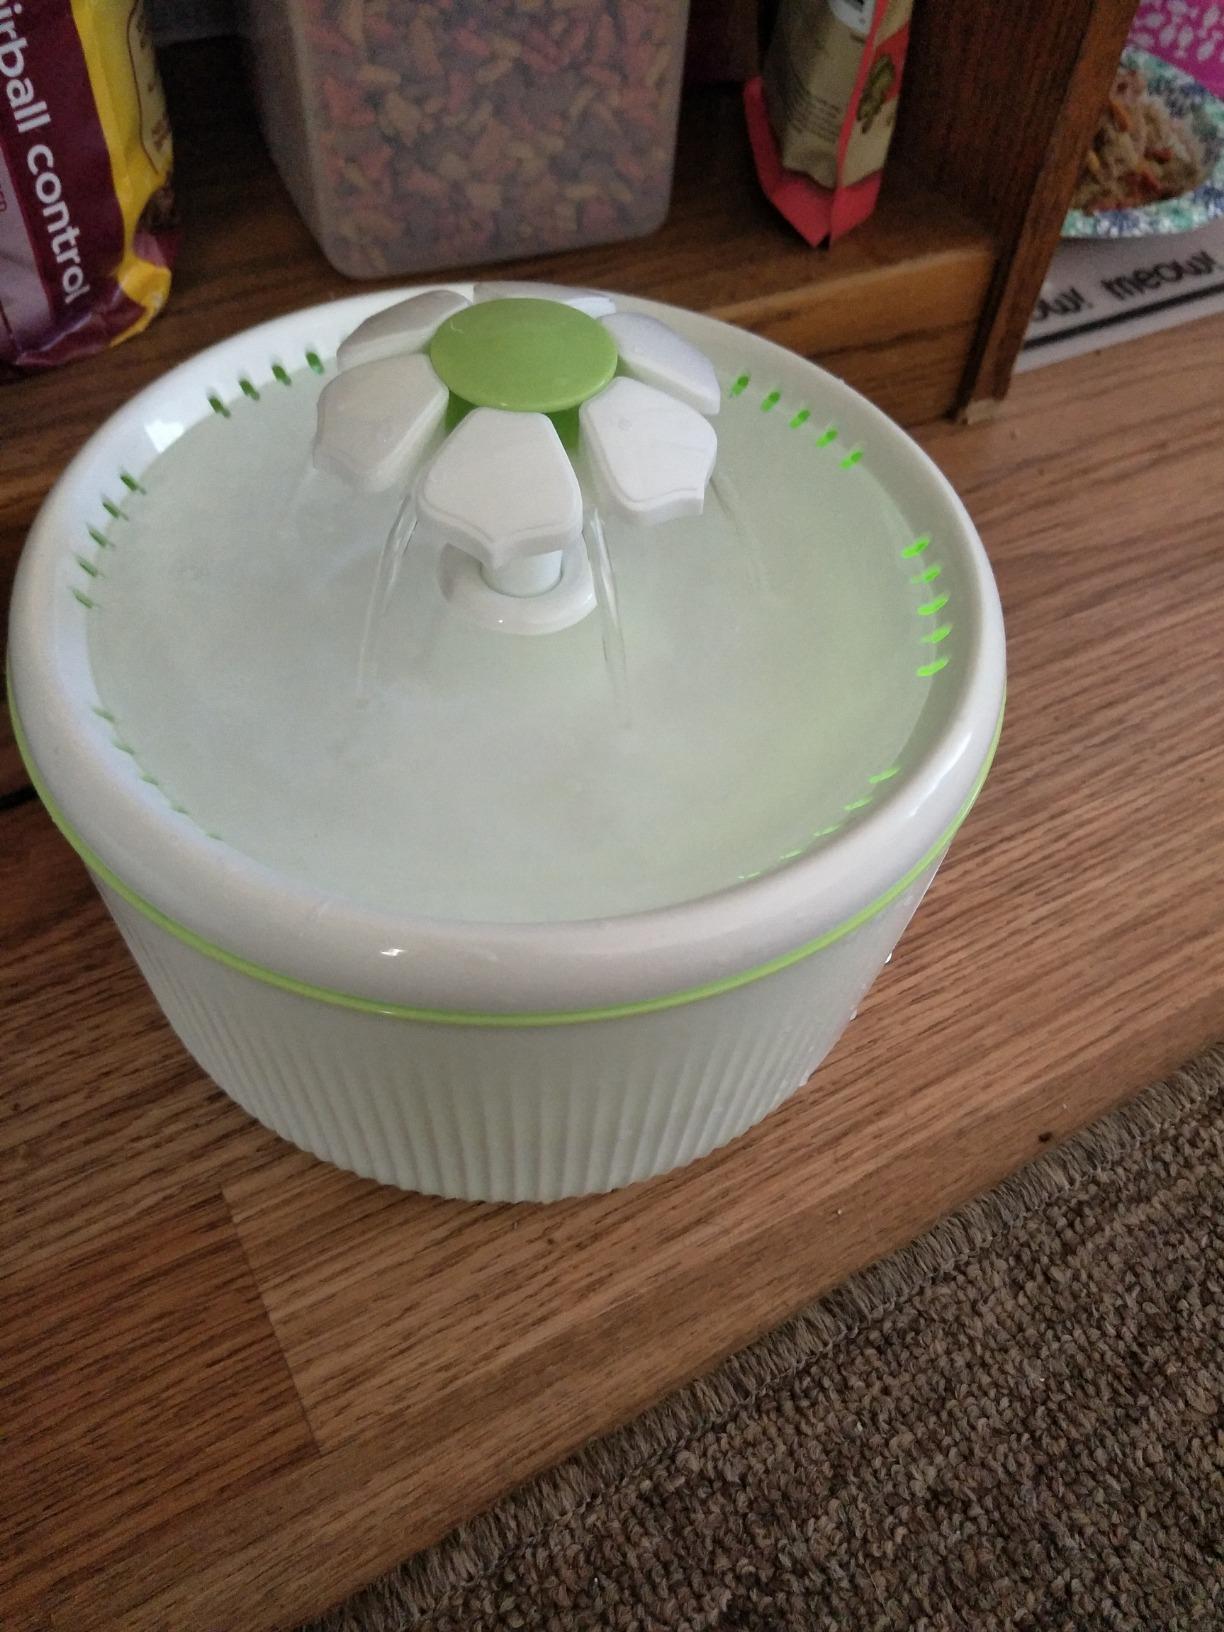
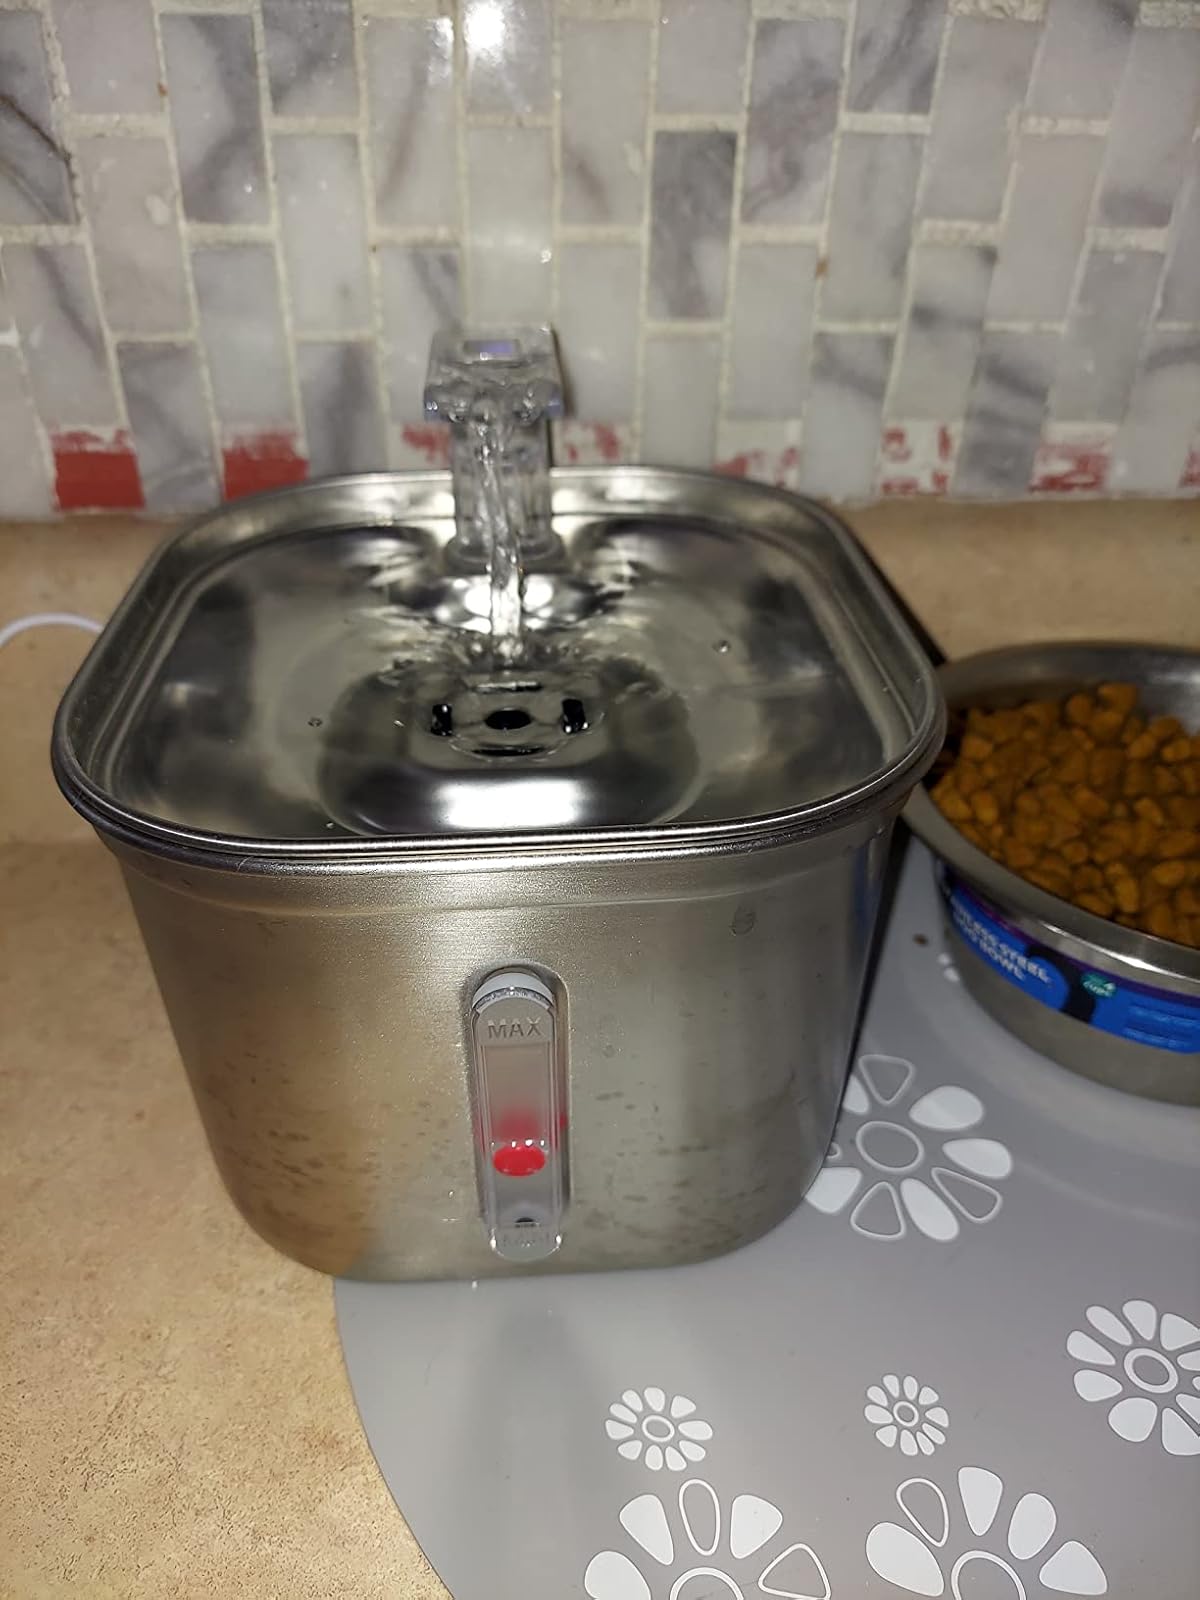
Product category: items_bowl
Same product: no